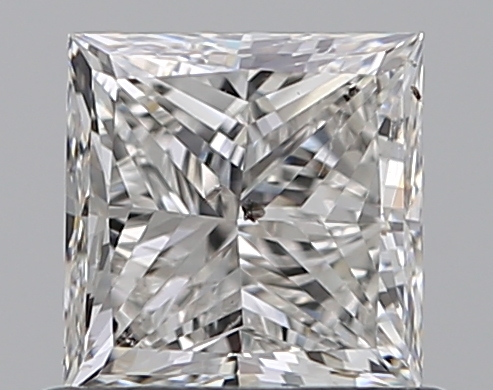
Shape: princess
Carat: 0.75
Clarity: SI2
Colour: H
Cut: VG
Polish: VG
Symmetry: GD
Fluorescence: N
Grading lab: GIA
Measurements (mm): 4.86 x 4.85 x 3.46